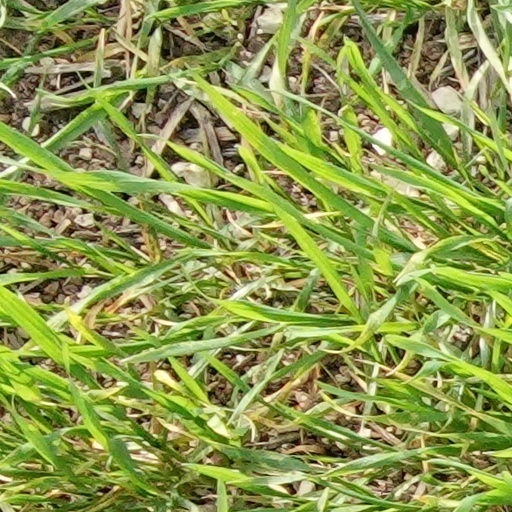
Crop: wheat